University of Pretoria Faculty of Veterinary Science

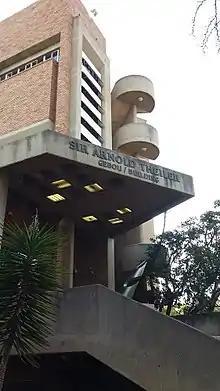
Sir Arnold Theiler Building

The faculty has 5 academic departments responsible for teaching, research and service rendering. These activities are further facilitated by well developed support services provided by an academic hospital, various departmental laboratories, general and student administrative sections, a teaching animal unit and a number of research centres. The Onderstepoort Veterinary Academic Hospital provides clinical services rendered with full student participation as part of the primary teaching mission of the Faculty of Veterinary Science.